3e Escadre de Chasse

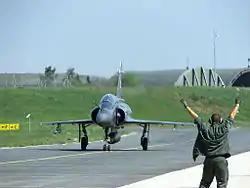
Mirage 2000D on a base.

The Escadre left Germany in August 1967 to garrison at the actual base of Nancy-Ochey. Simultaneously, the latter abandoned the mission of tactical support to assume that of low altitude cover of bases of the Strategic Air Forces.